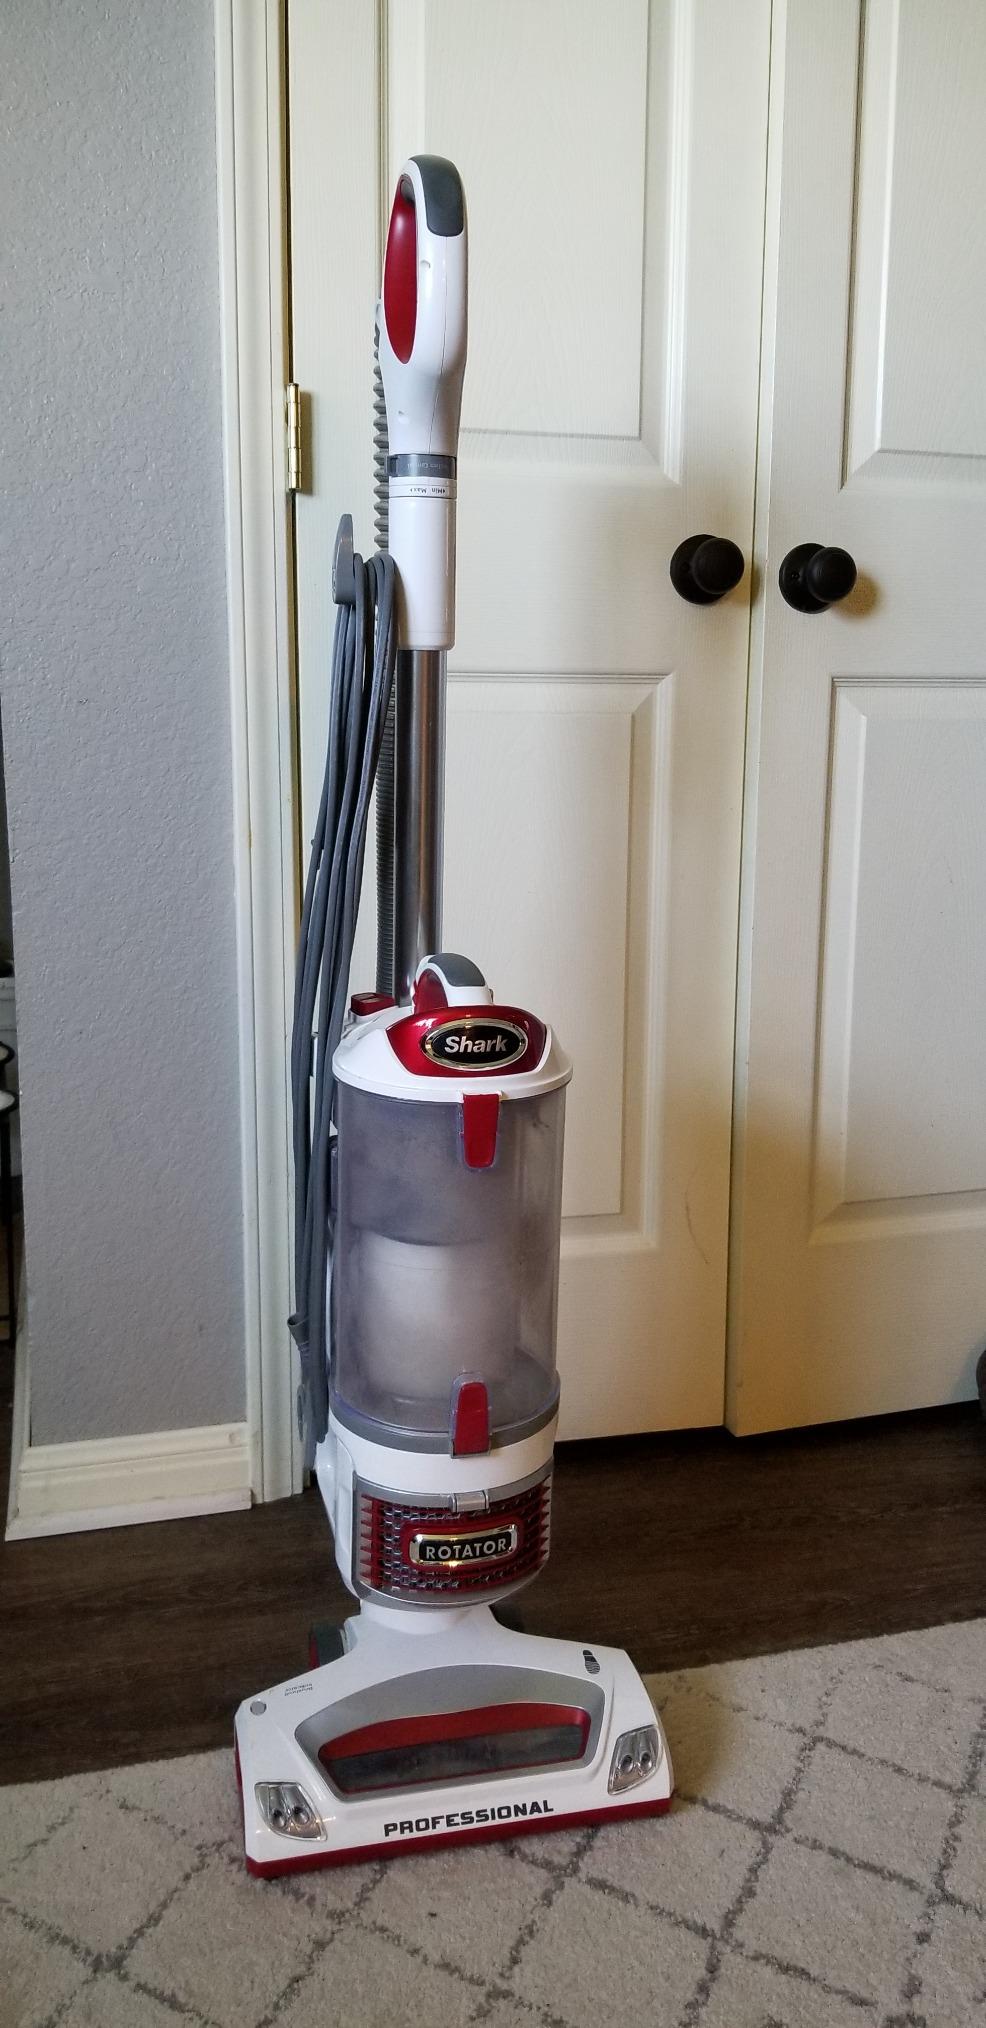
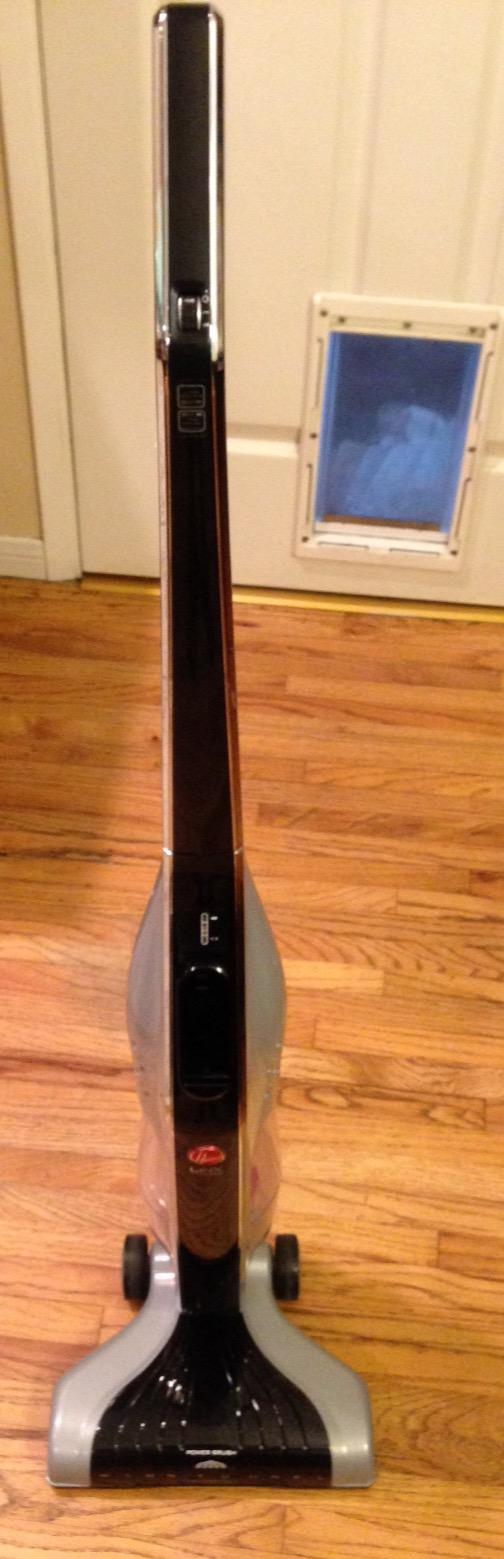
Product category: items_vacuum
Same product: no